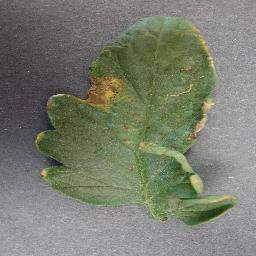
Label: Tomato___Bacterial_spot